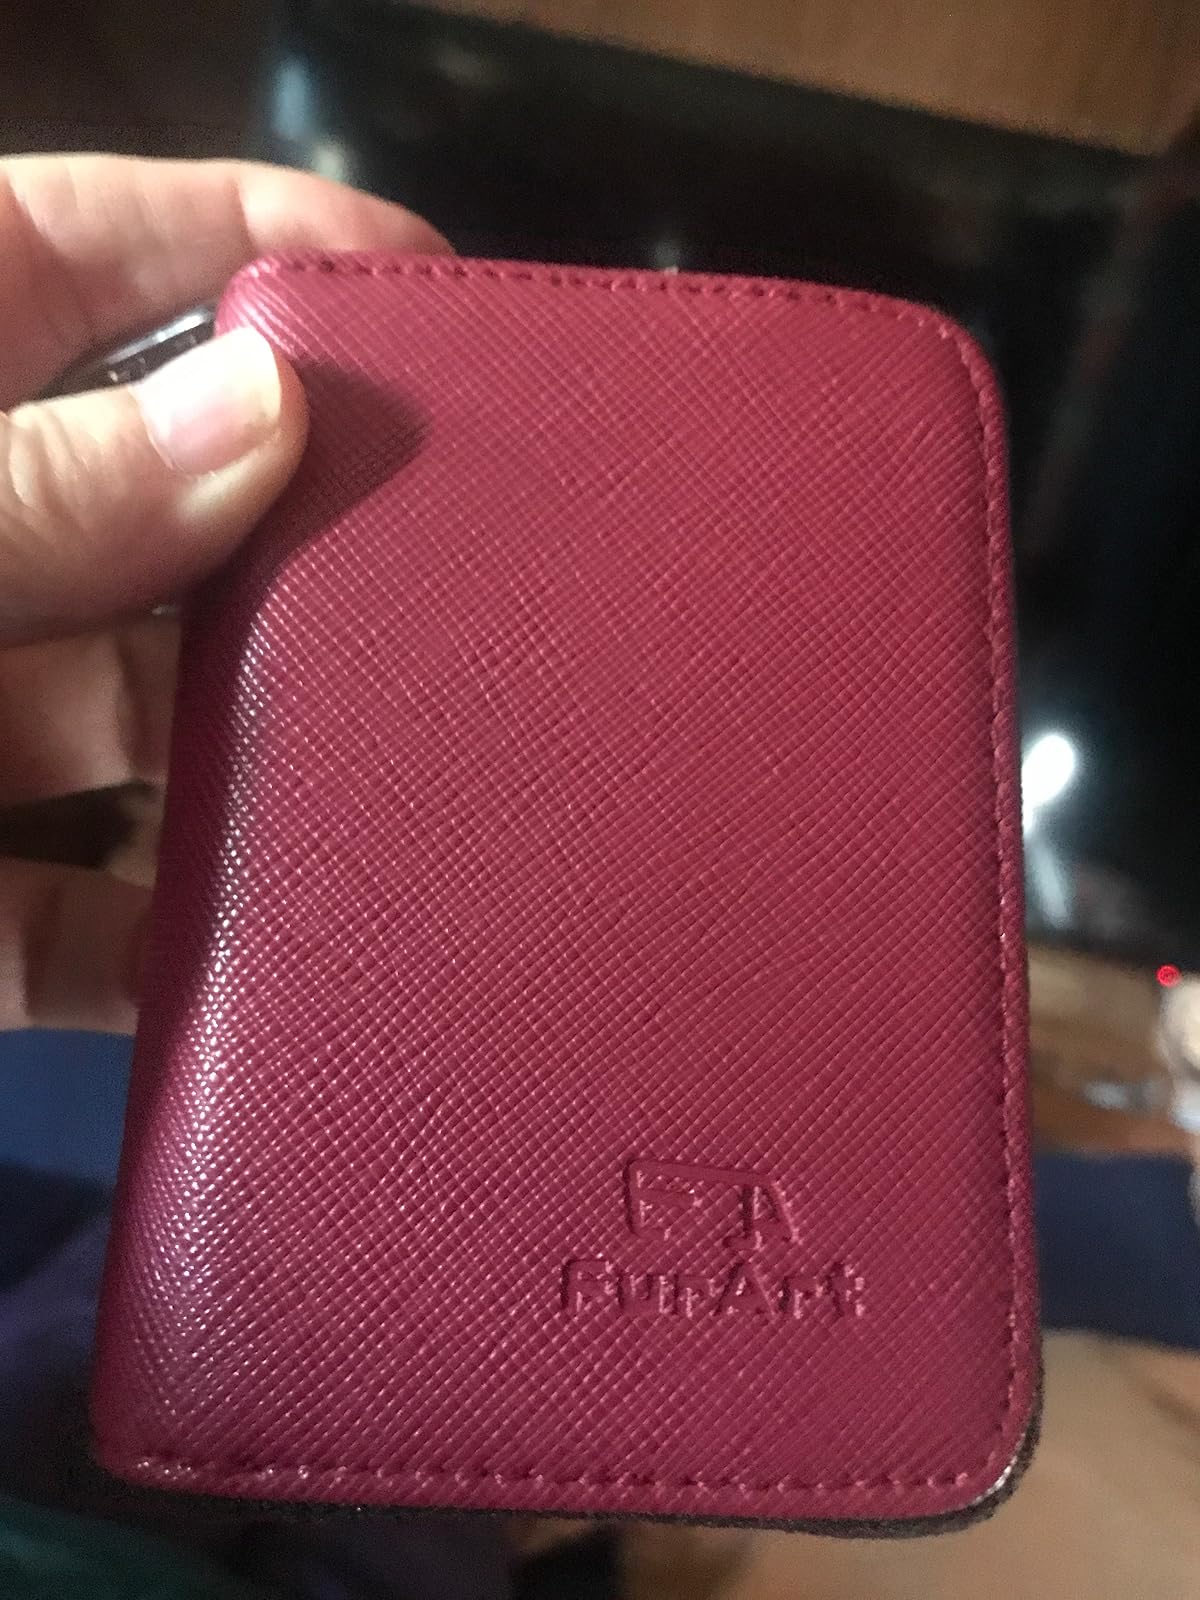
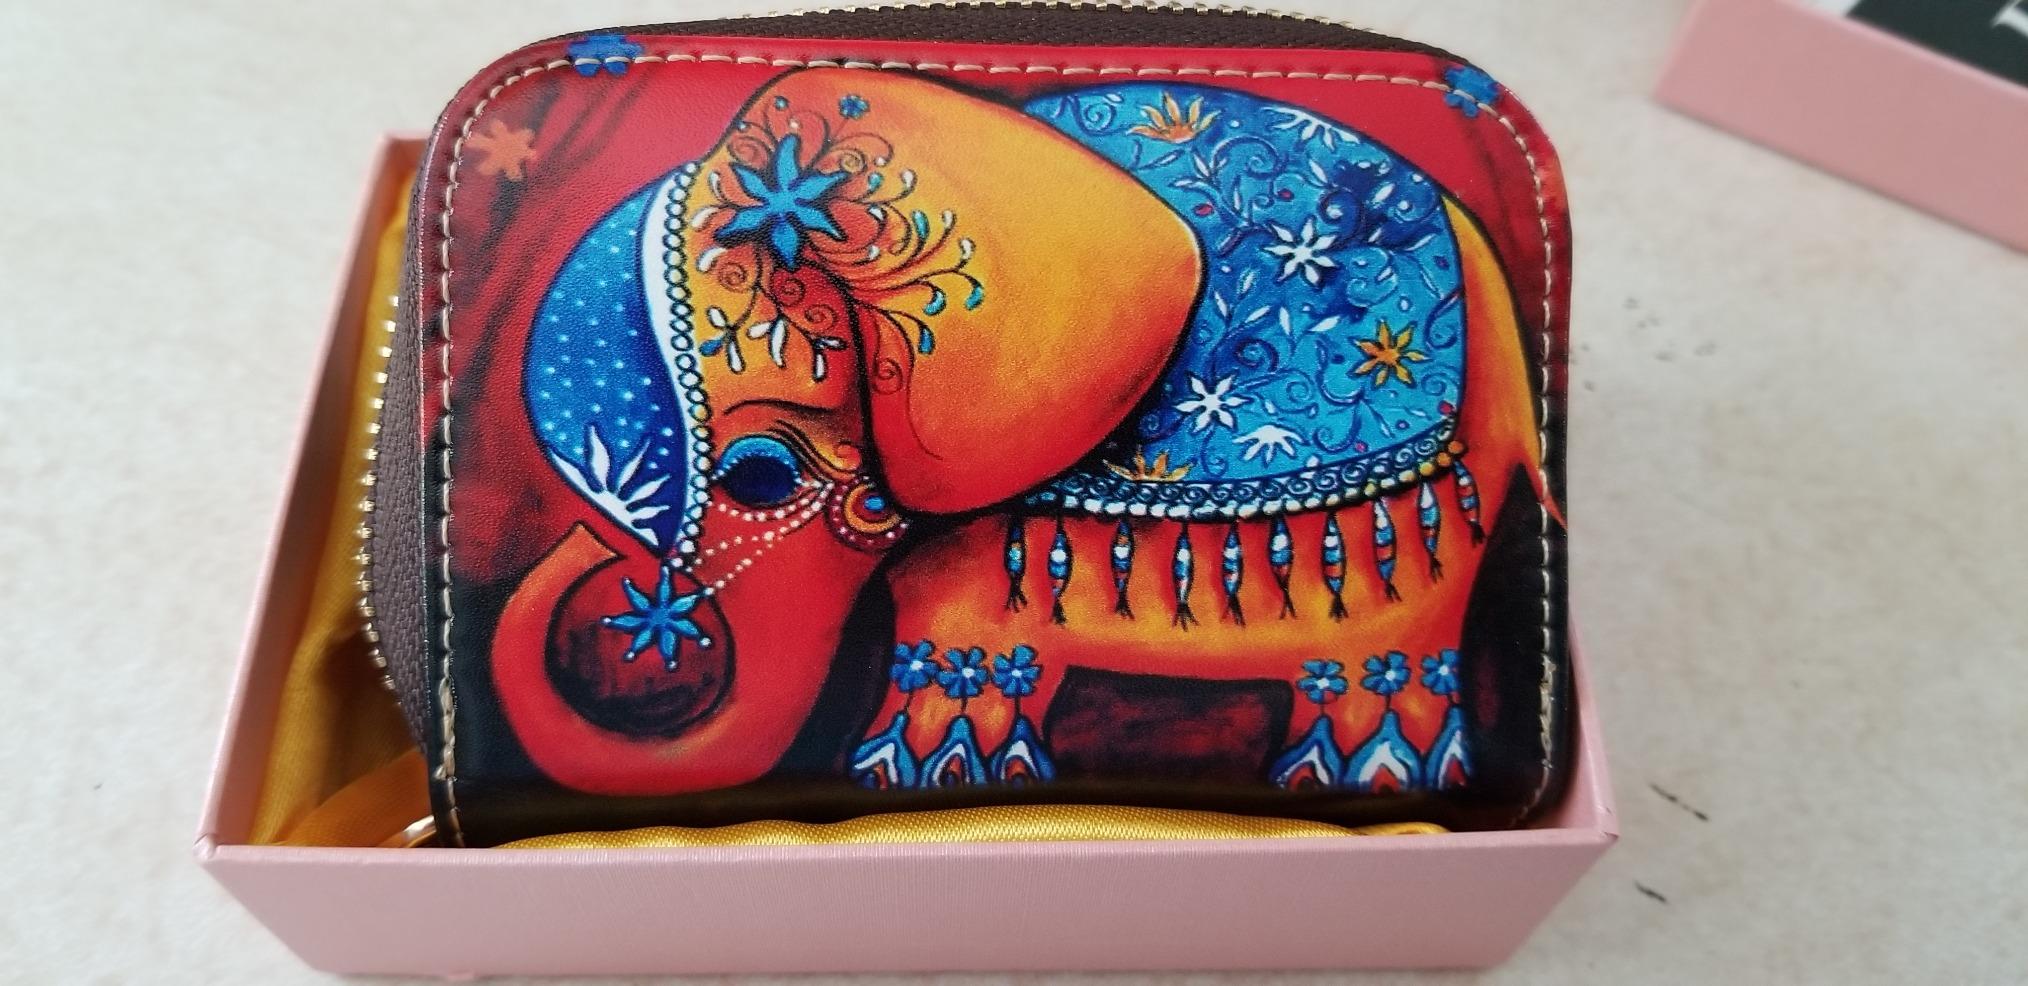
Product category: accessories_keychain
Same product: no